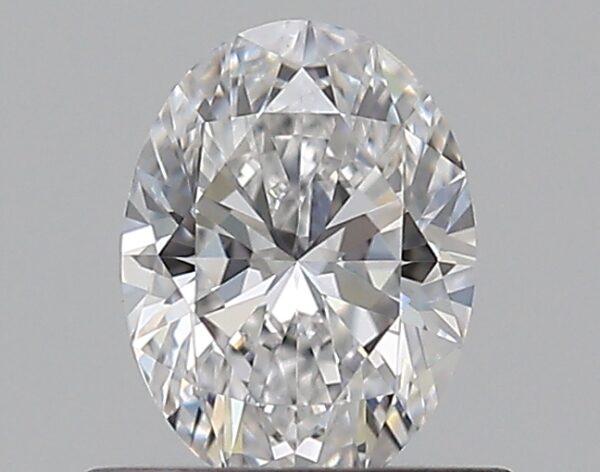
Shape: oval
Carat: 0.52
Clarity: VVS2
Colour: D
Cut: EX
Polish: EX
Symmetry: VG
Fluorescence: N
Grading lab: GIA
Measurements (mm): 6.11 x 4.54 x 2.87